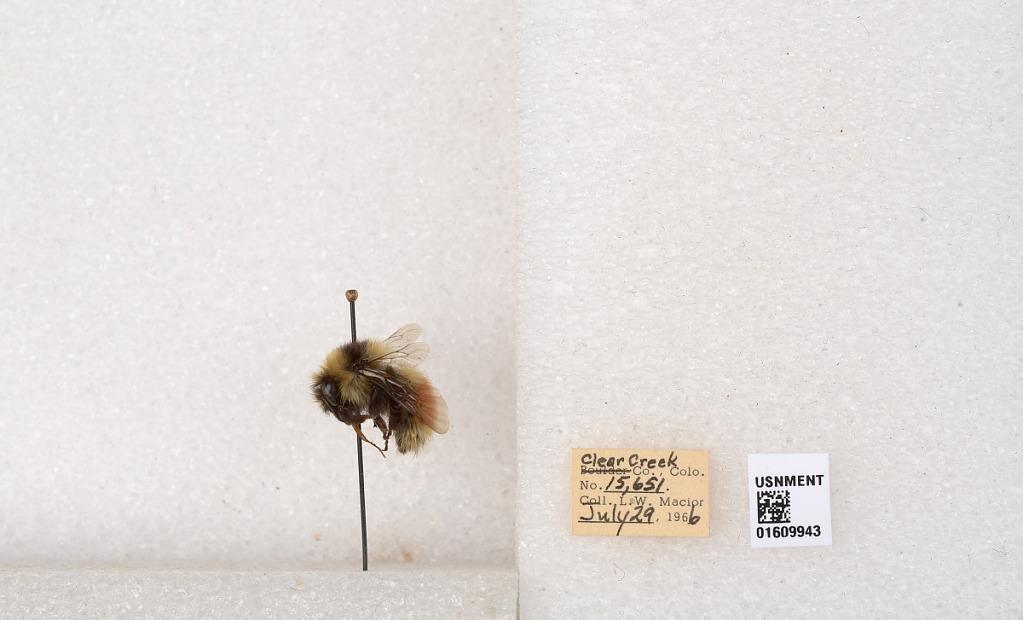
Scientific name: Bombus (Pyrobombus) sylvicola Kirby
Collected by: L. Macior
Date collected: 1966-7-29
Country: United States
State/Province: Colorado
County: Clear Creek
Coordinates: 39.6856, -105.645